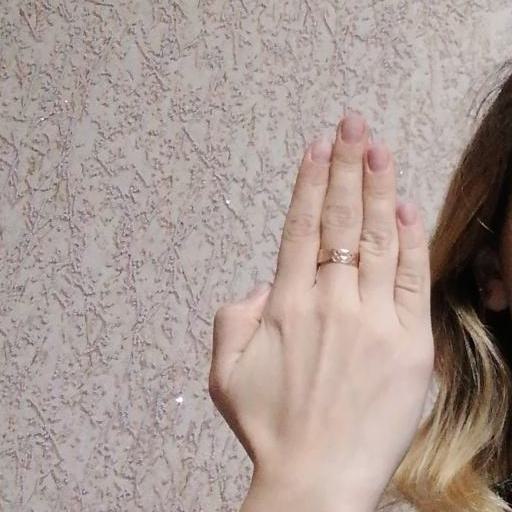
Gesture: stop_inverted